First Presbyterian Church (Valdosta, Georgia)

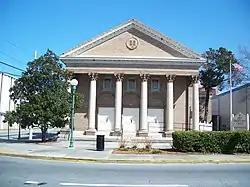

The First Presbyterian Church in Valdosta, Georgia is a historic Presbyterian church that was built in 1910. It is located at 313 N. Patterson Street.